Martin Chambers

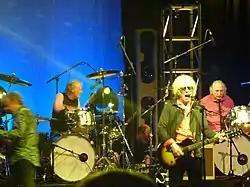
Chambers (second from left) with Mott the Hoople in 2009

In late September and early October 2009, Chambers sat in on drums for the seven Mott the Hoople reunion shows (two in Monmouth and five at Hammersmith Odeon) alongside former Cheeks bandmate Verden Allen due to the illness of Dale Griffin who had loaned Chambers his kit for his first live show in 1967 at St. Mary's Church Hall, Ross on Wye, Herefordshire.